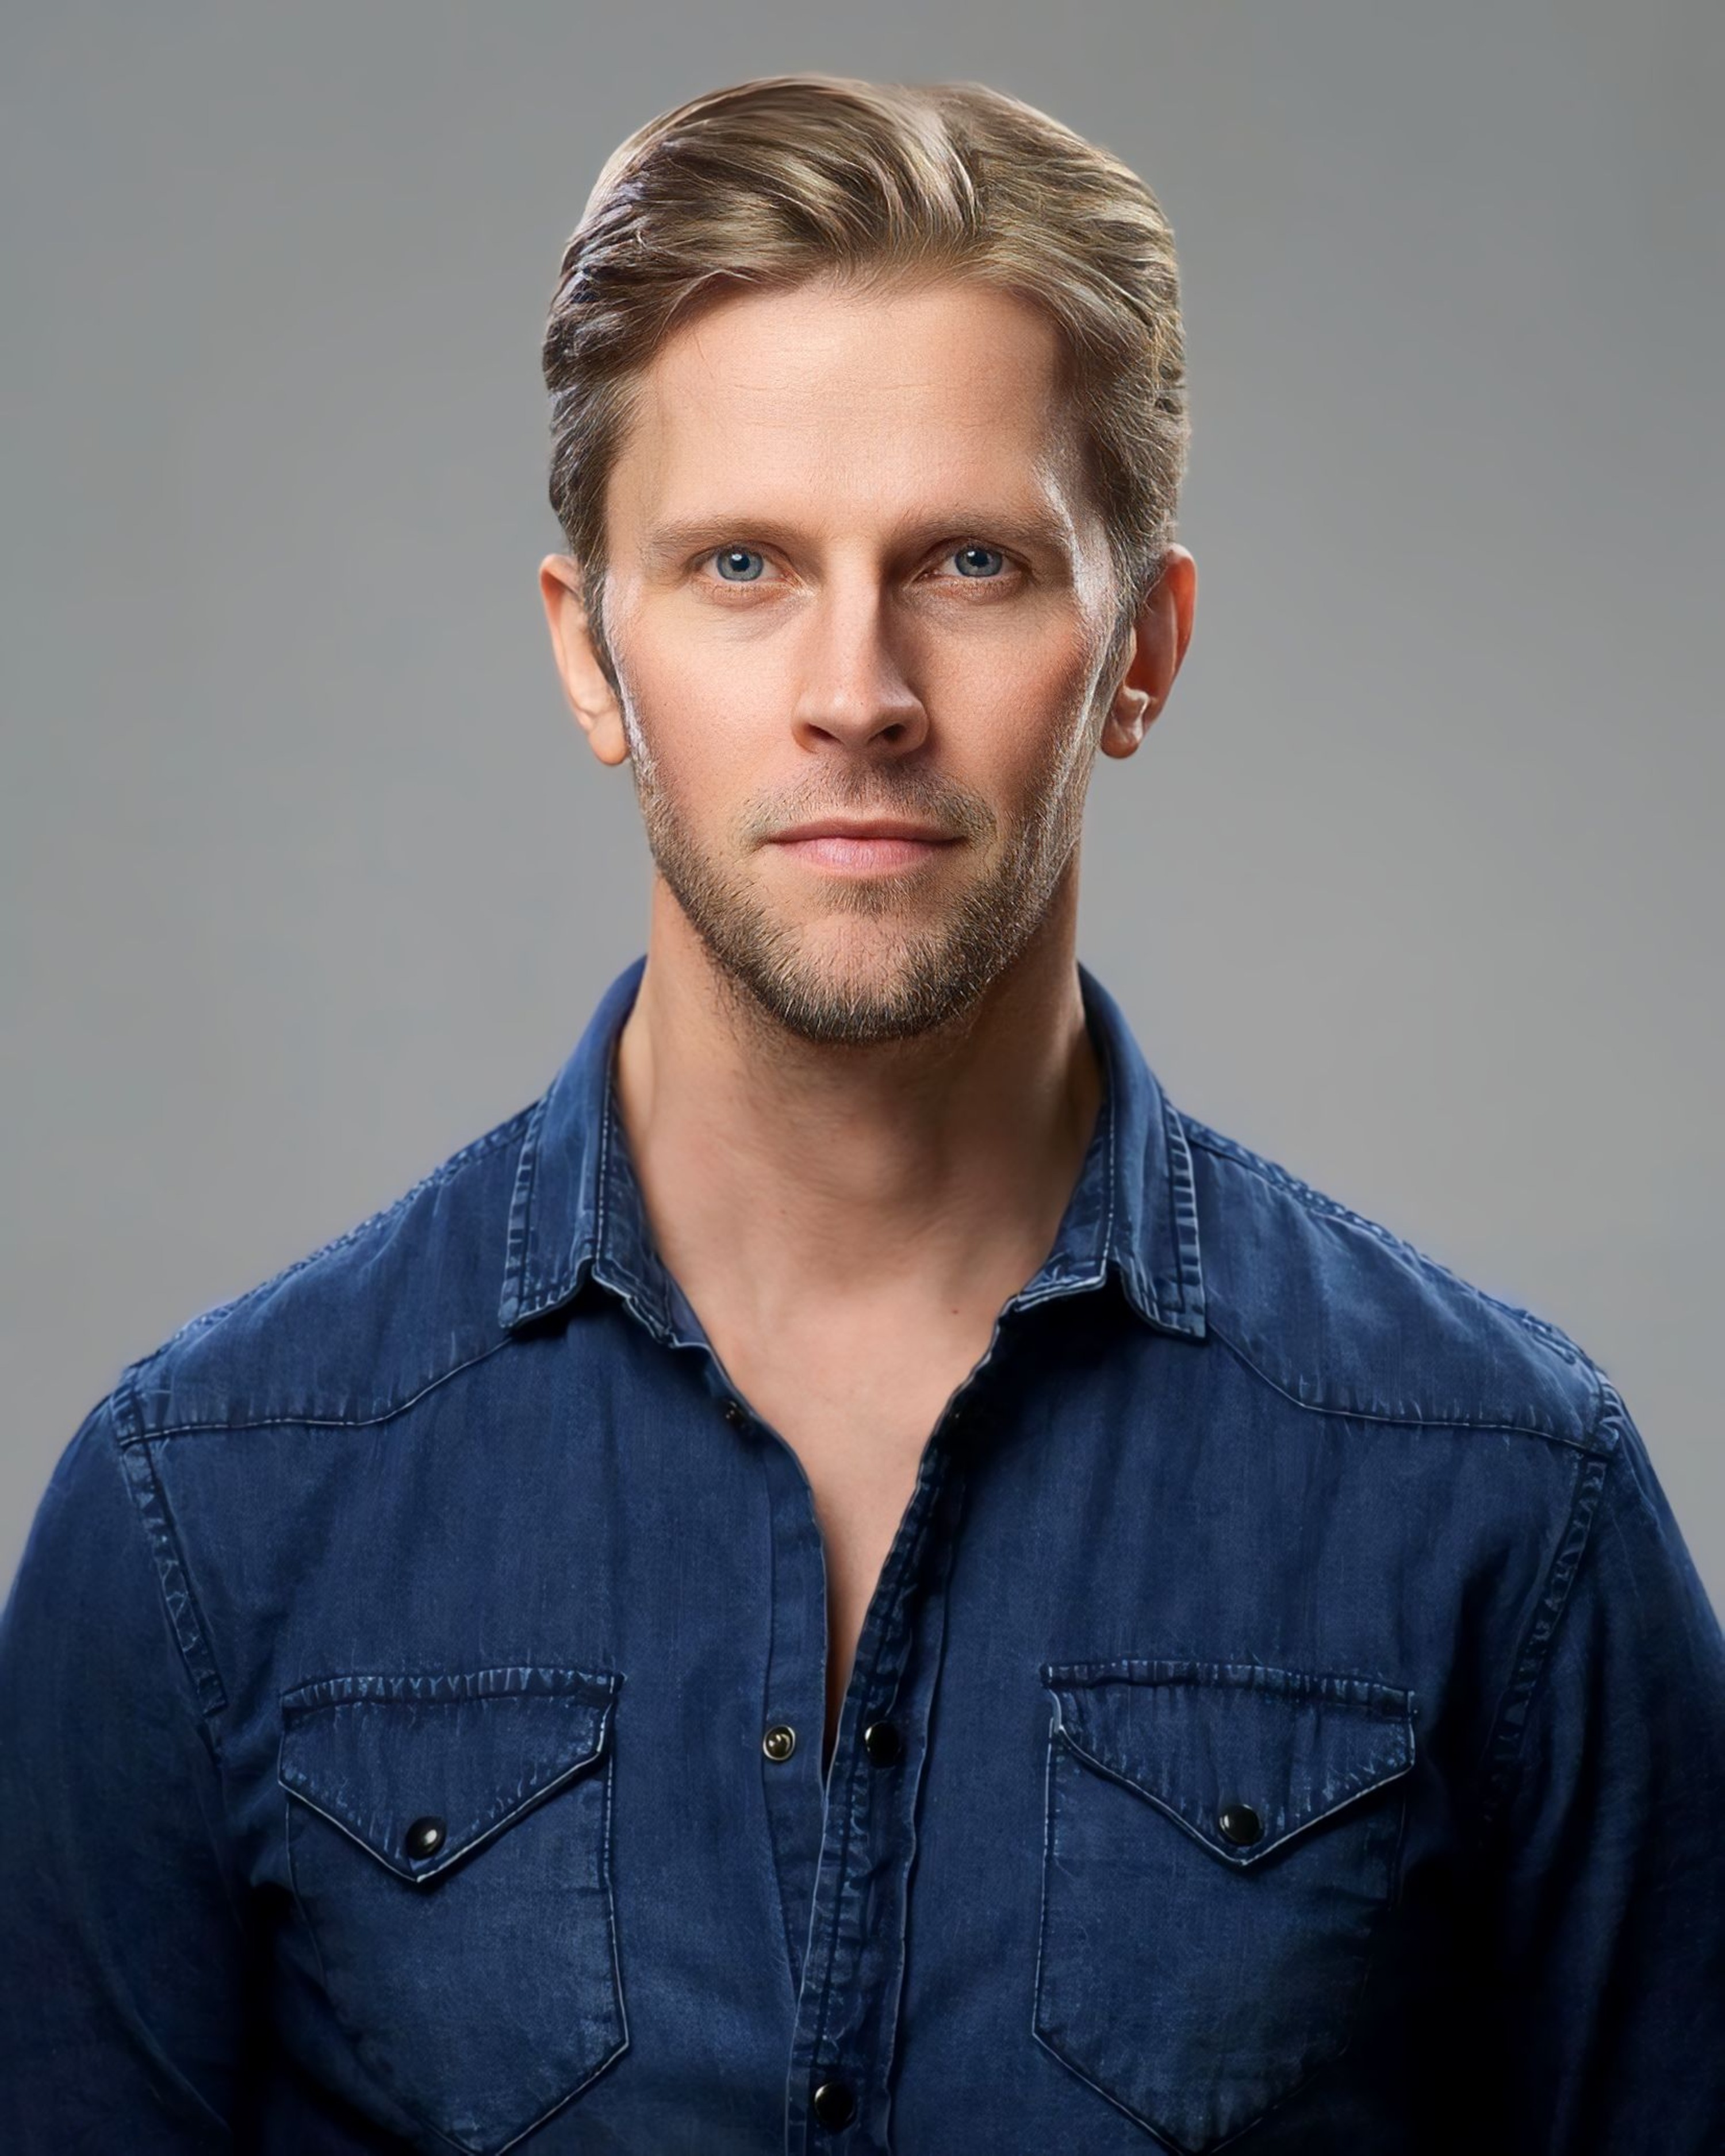
man, portrait, forehead, beard, dress shirt, jaw, flash photography, neck, sleeve, collar, eyelash, facial hair, denim, electric blue, button, throat, moustache, No expression, pocket, chest, portrait photography, top, fashion design, fashion accessory, photo shoot